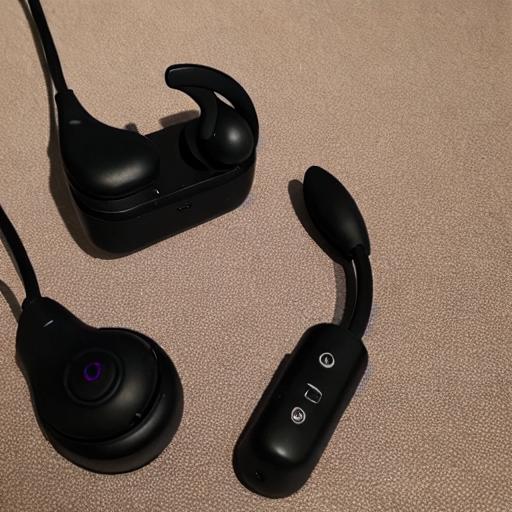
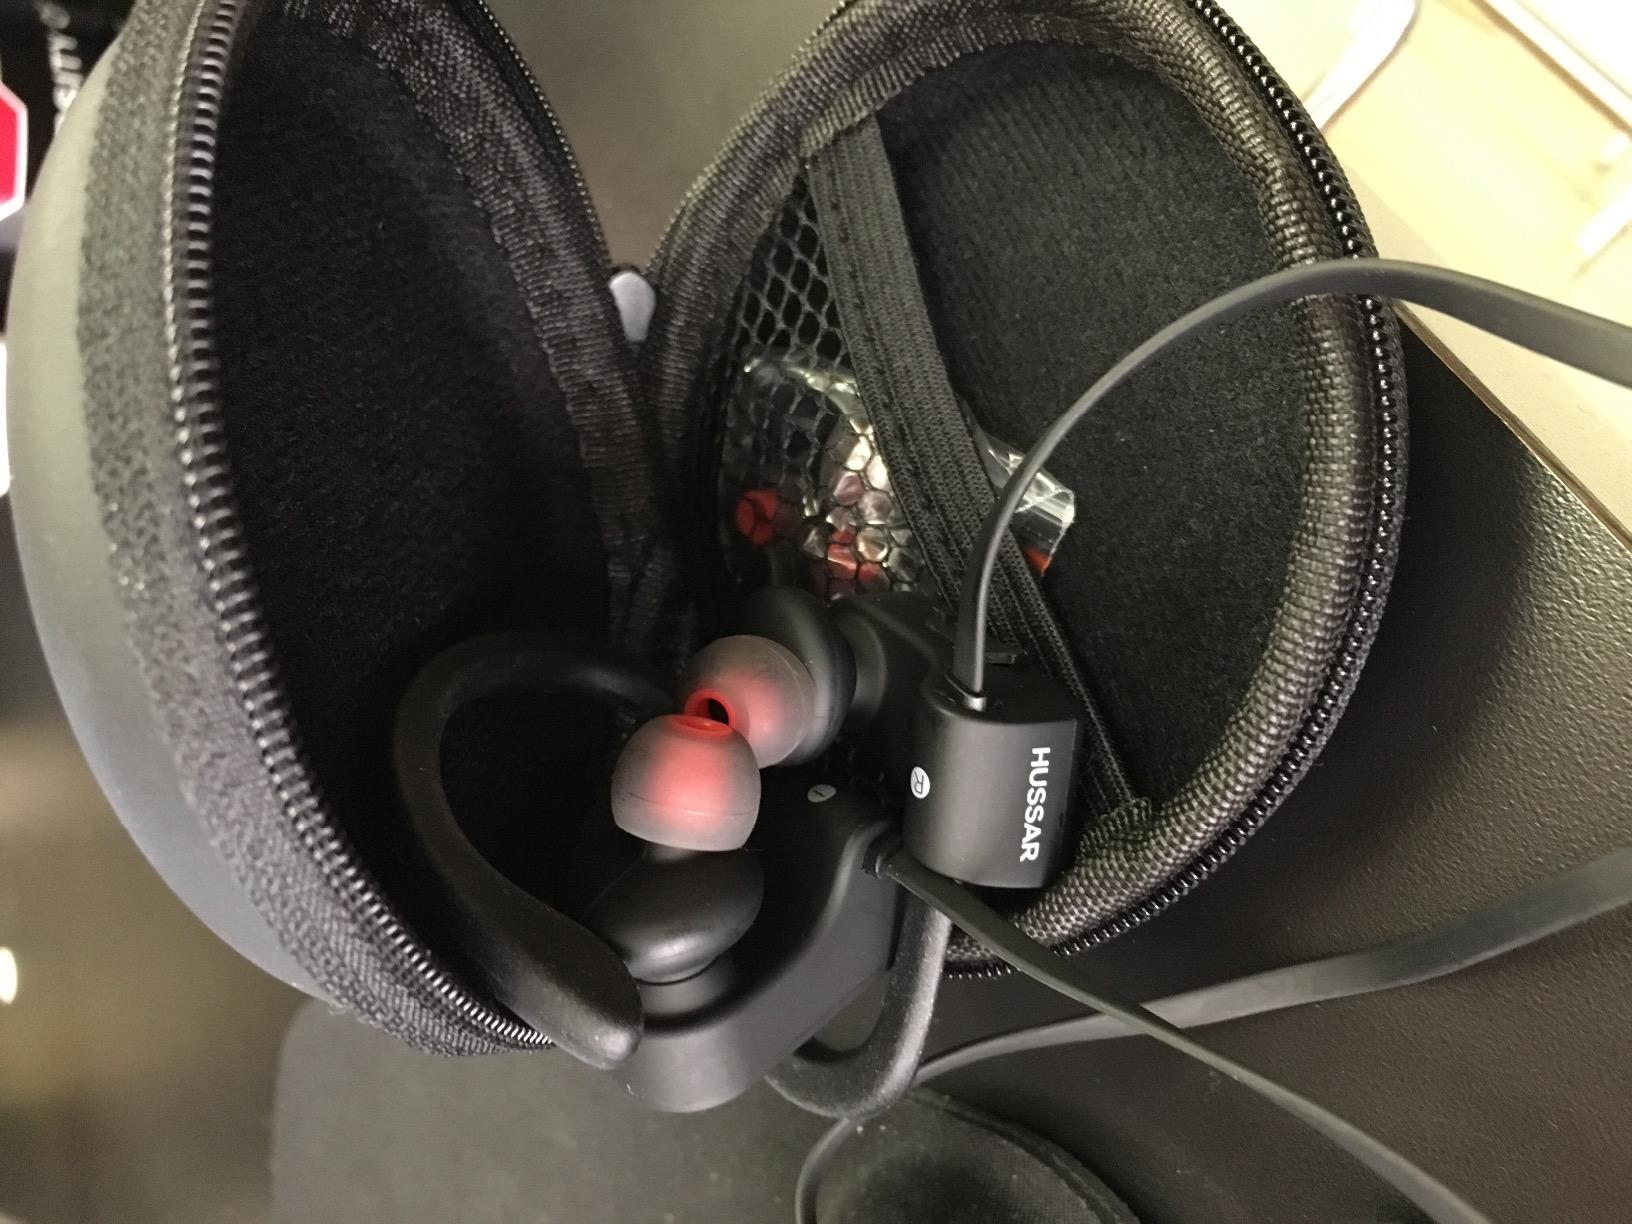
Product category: headphones
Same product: no